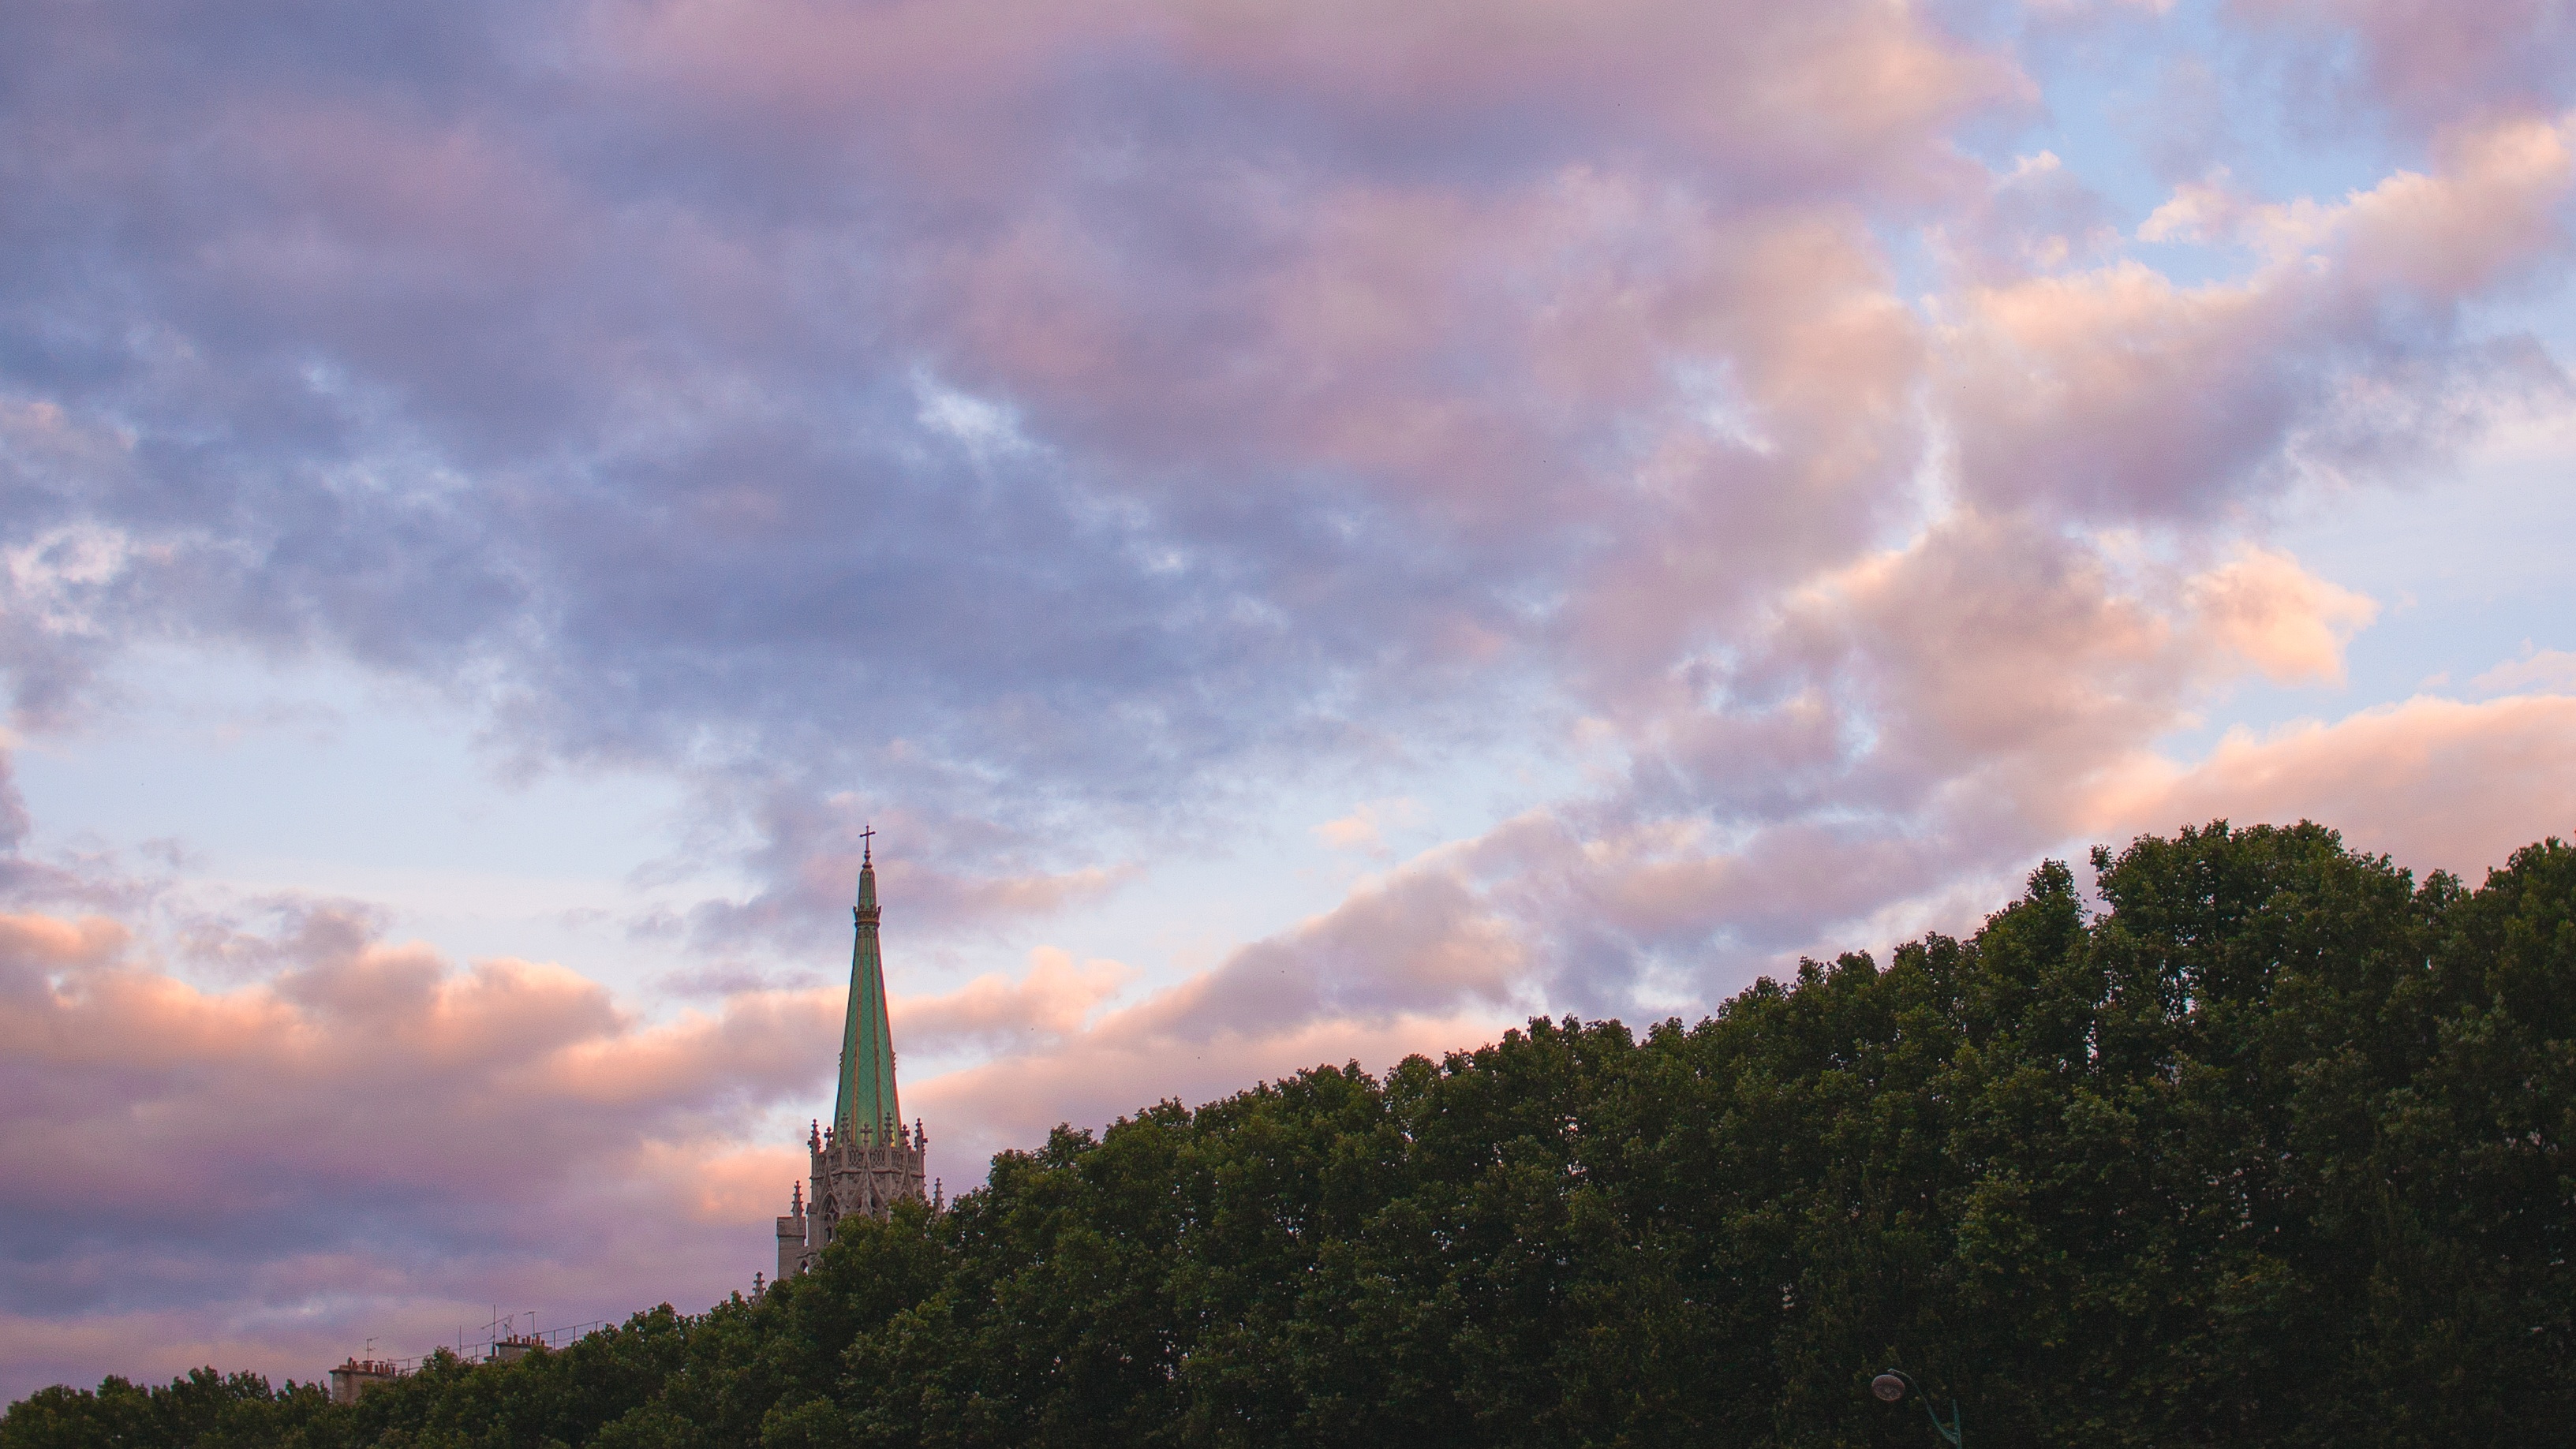
horizon, cloud, sky, sunrise, sunset, sunlight, morning, dawn, atmosphere, dusk, evening, meteorological phenomenon, atmospheric phenomenon